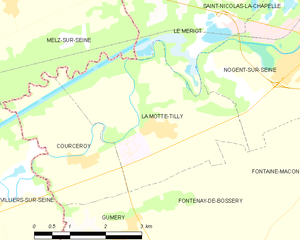
Carte des communes françaises: La Motte-Tilly